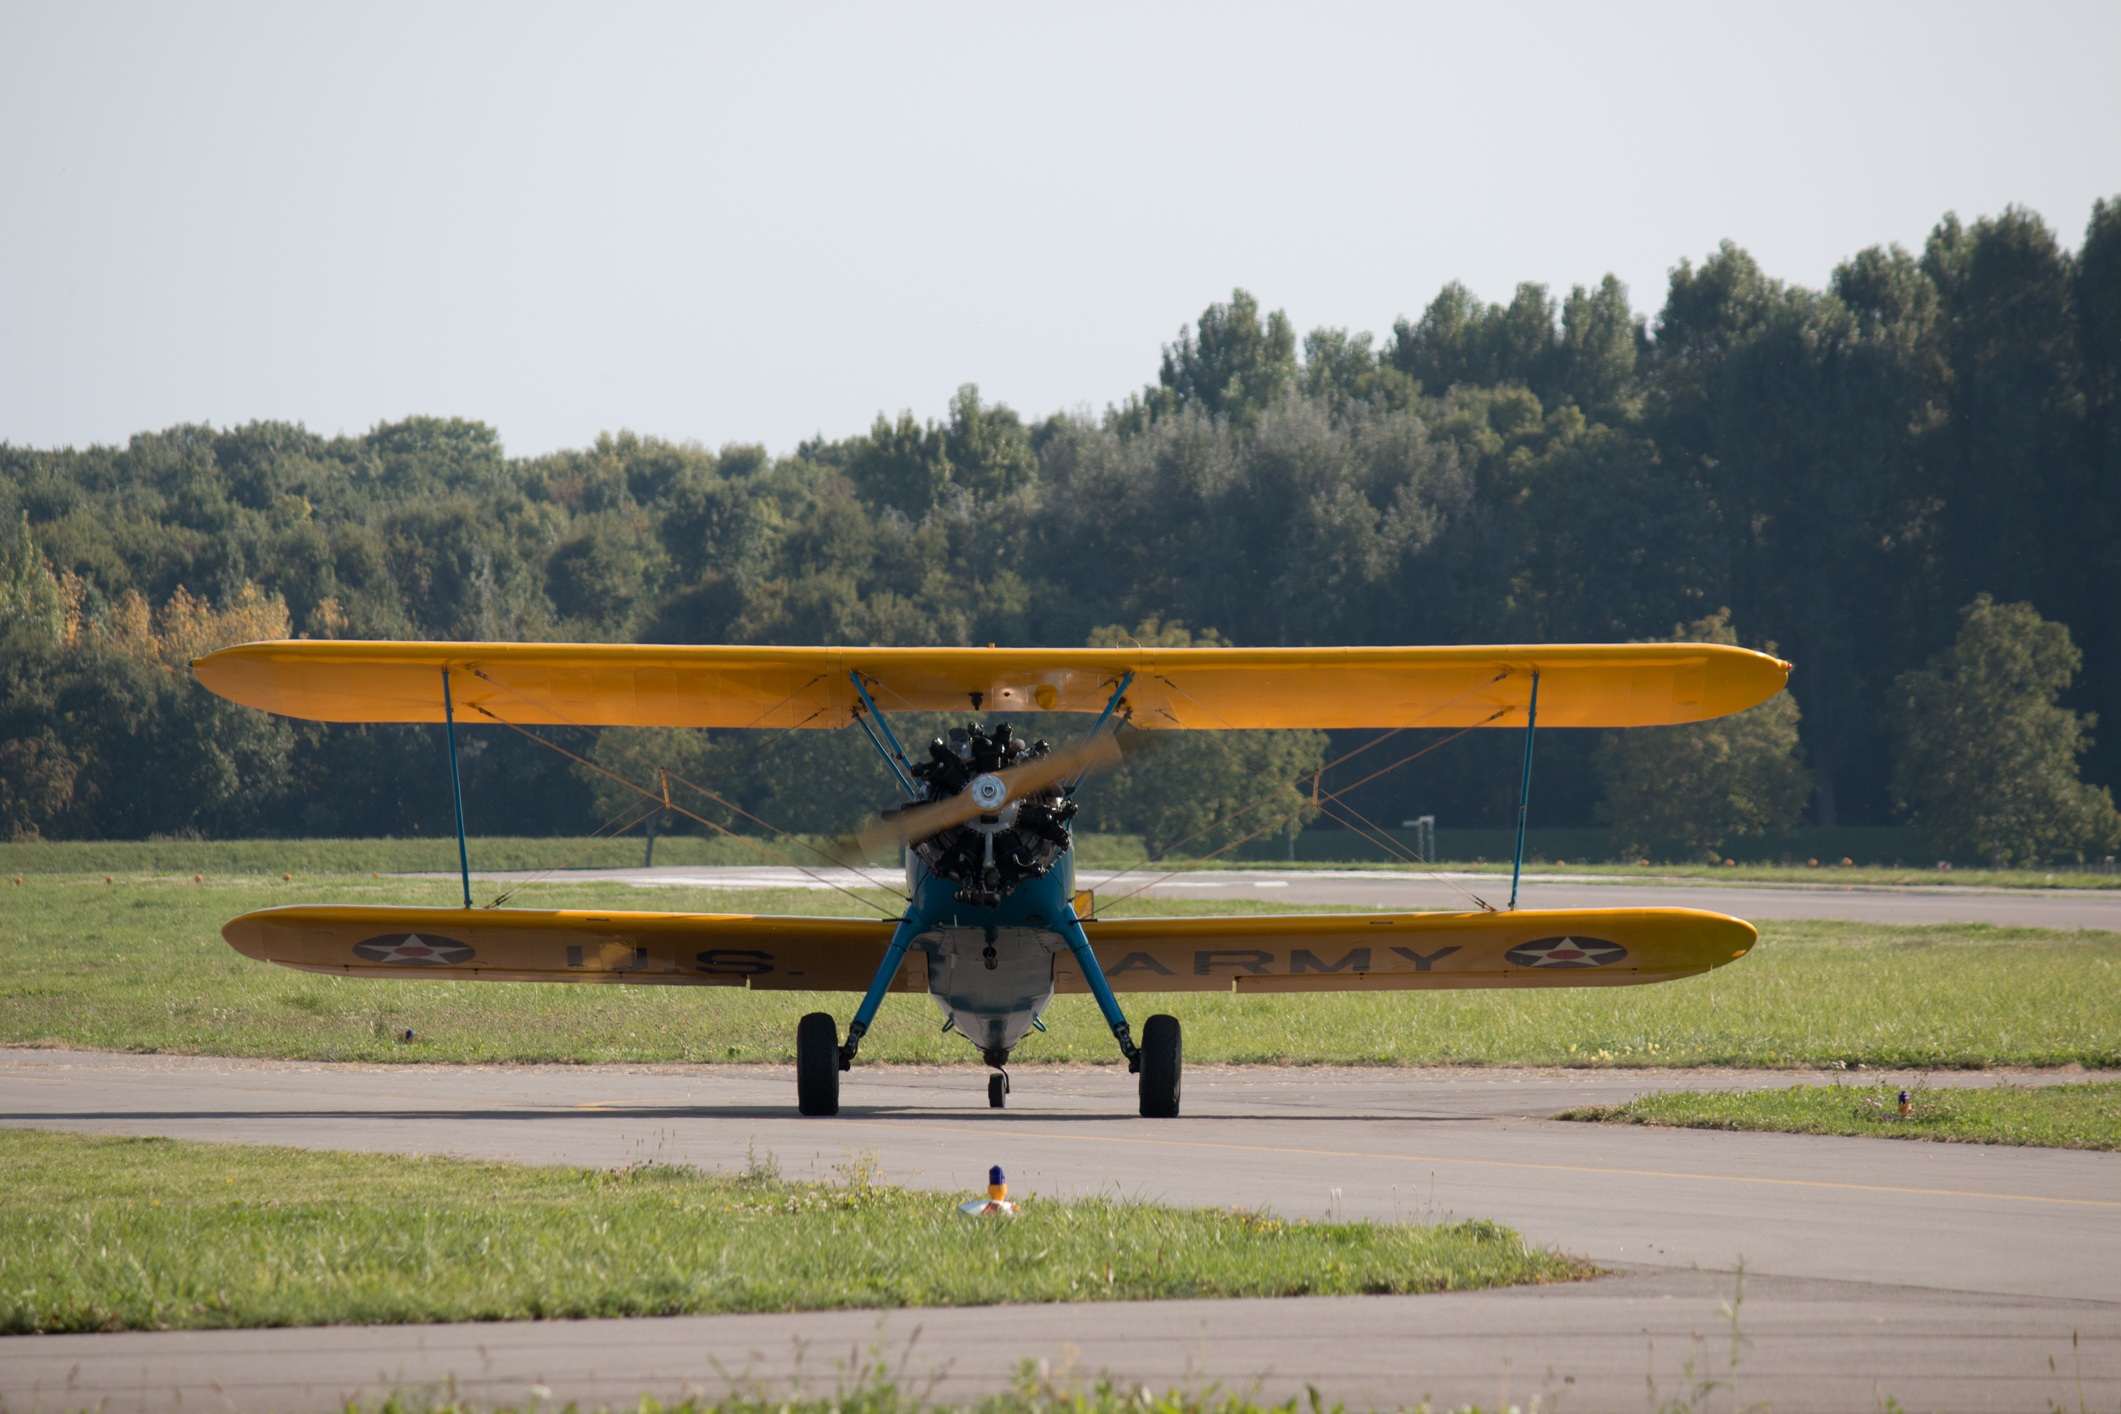
wing, airport, airplane, aircraft, vehicle, aviation, flight, propeller, biplane, takeoff, double decker, light aircraft, air force, atmosphere of earth, ultralight aviation